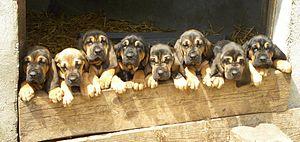
Le chien de Saint-Hubert ou bloodhound est une race de chien de chasse originaire de Belgique. La Fédération cynologique internationale attribue son origine à la ville de Saint-Hubert en Belgique. C'est un chien d'ordre de grande taille, d'aspect lourd et massif. La tête est grande avec la bosse occipitale bien marquée. La peau de la tête est très lâche et profondément ridée.